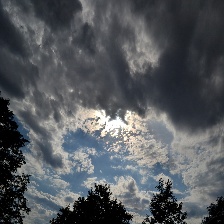
Cloud type: Cirrus